Dovid Knut

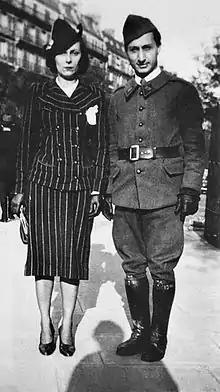
Dovid Knut and Ariadna، Paris، 1939

In the early 1930s, Knut separated from his first wife, Sarra Groboys, the mother of his son Daniel, and became close to Ariadna (Ariane) Scriabine (1906–1944, known as "Régine" in the Resistance), the daughter of the Russian composer Alexander Scriabin. At the same time he was becoming increasingly involved with Jewish activism, and he and Ariadna visited Palestine from August to December 1937; while he was there, "Haaretz" published one of his poems in Hebrew translation. He edited the Jewish newspaper "L'Affirmation" from January 1938 to September 1939, attacking writers and intellectuals who showed sympathy for anti-Semitism. In September 1939 he was mobilized into the French army. Ariadna had become passionately devoted to the Jewish cause; they were married in March 1940 and she converted to Judaism at that time. The next month they moved to Toulouse, where along with others they established a secret organization called "La main forte" [The strong hand], which became the "Armée juive" (AJ or Jewish Army), a World War II resistance movement. In December 1942, pursued by the Gestapo, Knut escaped to Switzerland; Ariadna gave birth to his son Yosi in May 1943. She was ambushed and killed by members of the French Militia while holding an AJ meeting at her flat in Toulouse in July 1944, two weeks before the city was liberated.